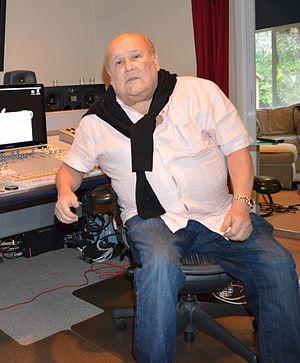
Leo Dan est un composeur et chanteur argentin. Il a enregistré plus de 20 albums en Argentine et au Mexique.